Liang Wenbo

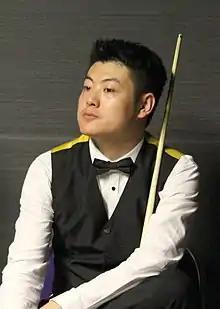
Liang at the 2016 Paul Hunter Classic

Liang Wenbo (born 5 March 1987) is a Chinese former professional snooker player. During his playing career, he won one ranking title at the 2016 English Open, twice won the World Cup for China in 2011 and 2017 with teammate Ding Junhui, and was runner-up at the 2009 Shanghai Masters and the 2015 UK Championship. He made 292 century breaks in professional competition, including three maximum breaks, and reached a career high of 11th in the snooker world rankings.